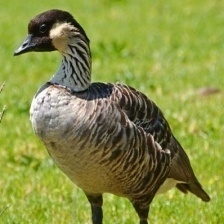
Species: HAWAIIAN GOOSE
Scientific name: BRANTA SANDVICENSIS
ImageNet parent category: goose